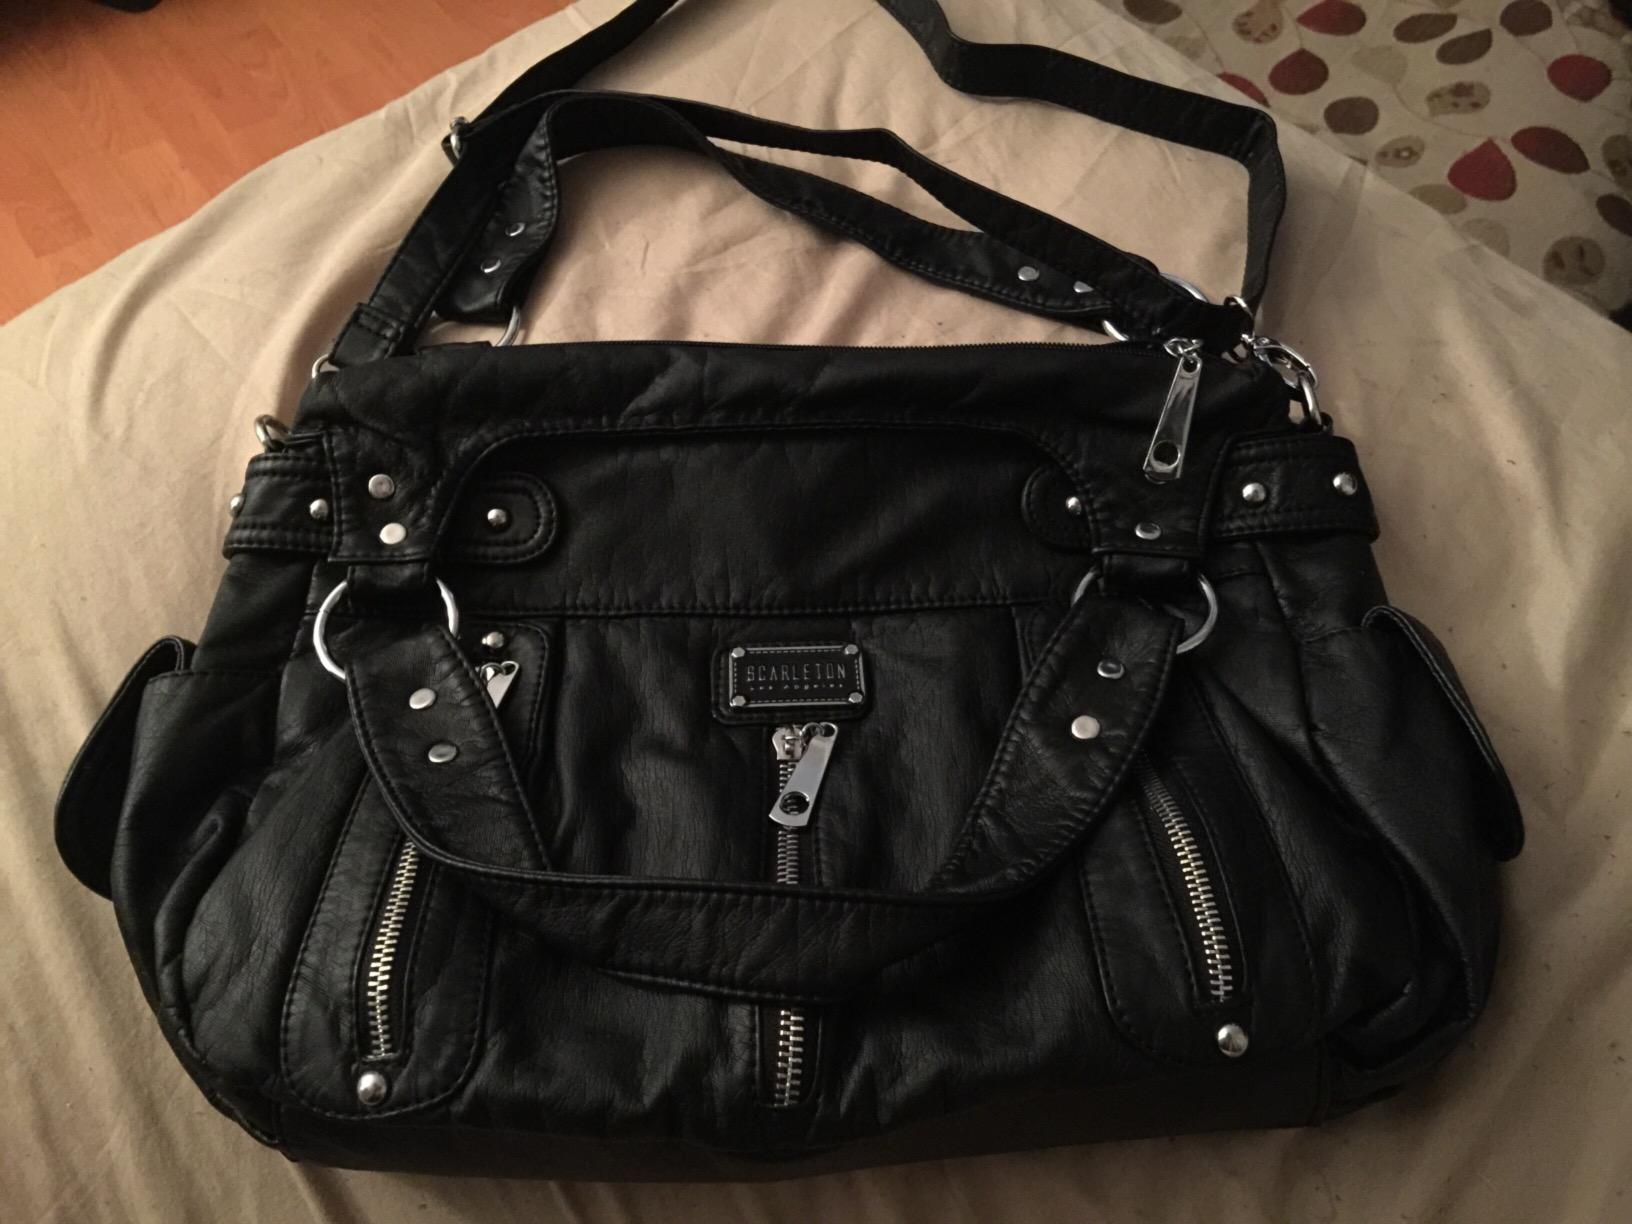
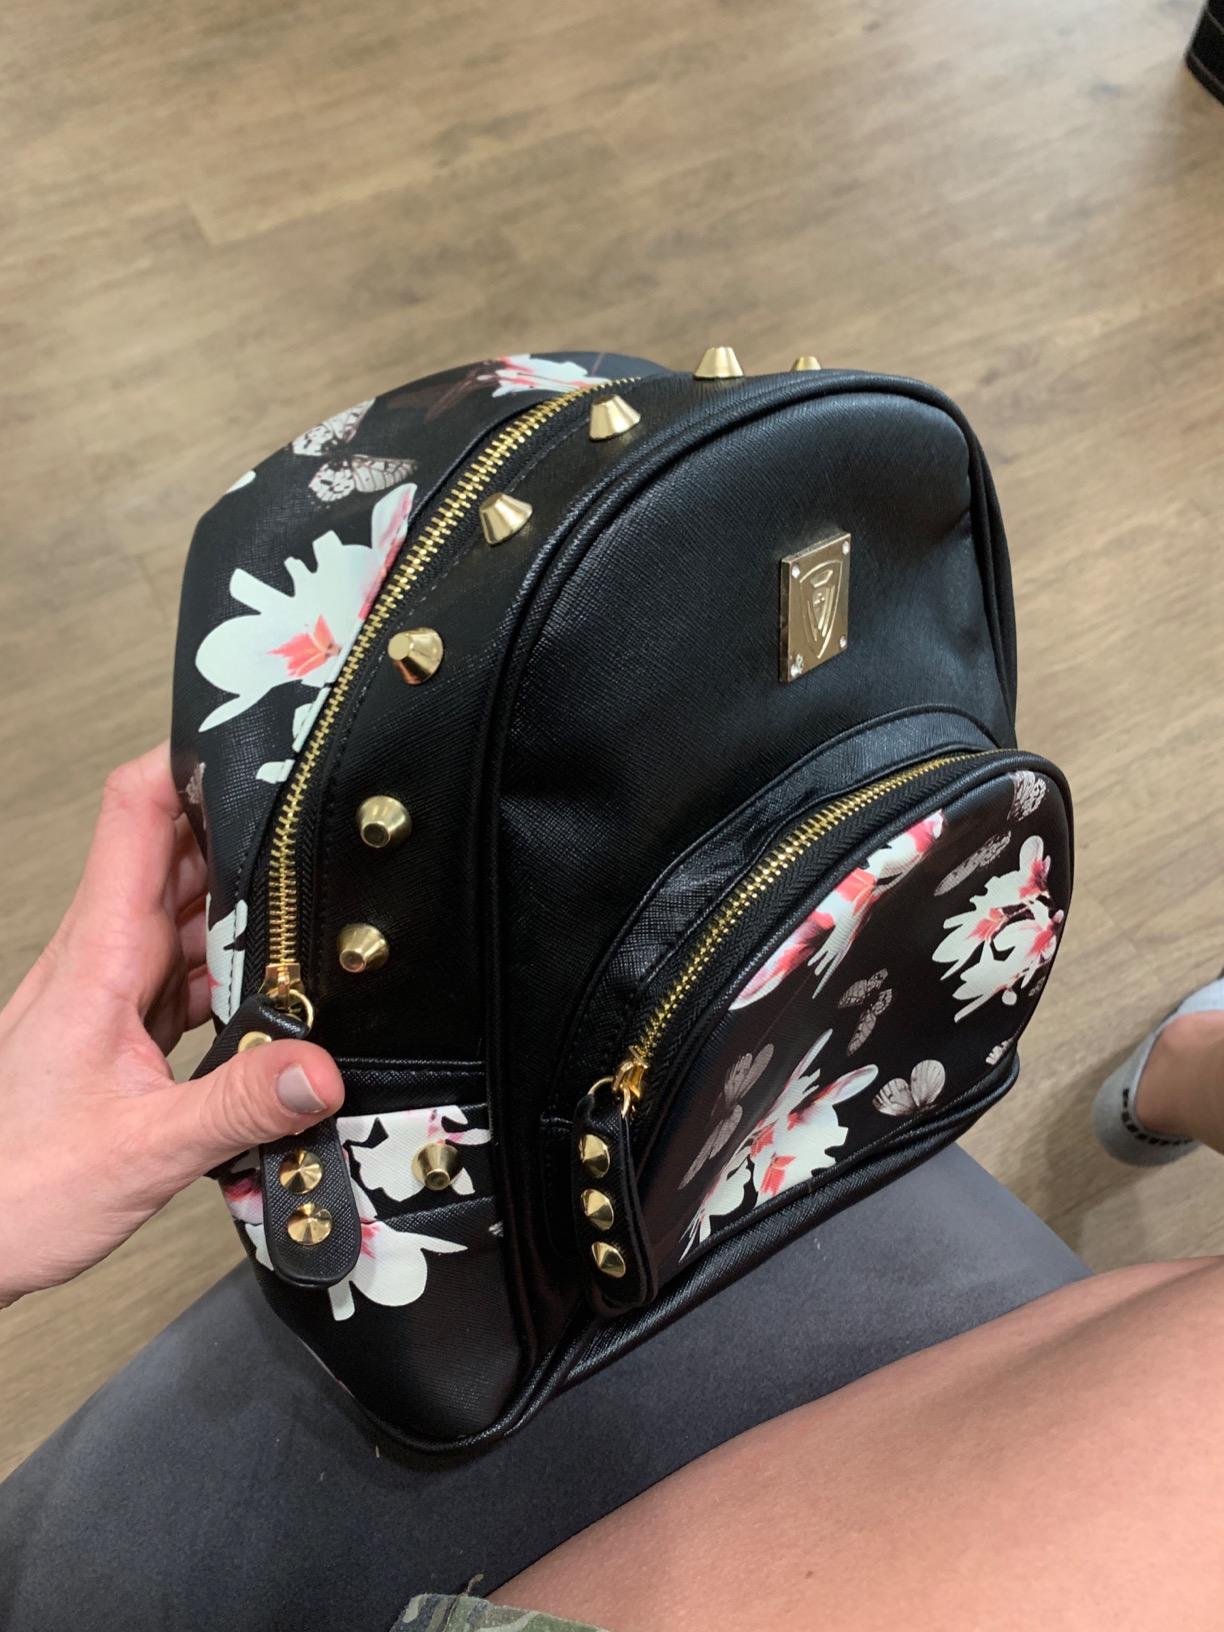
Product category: accessories_handbag
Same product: no